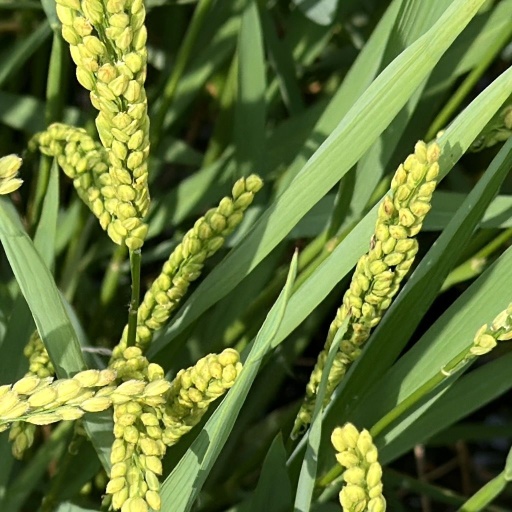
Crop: rice